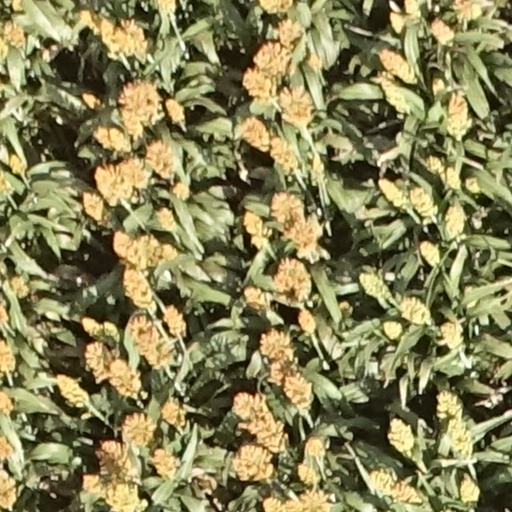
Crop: sorghum